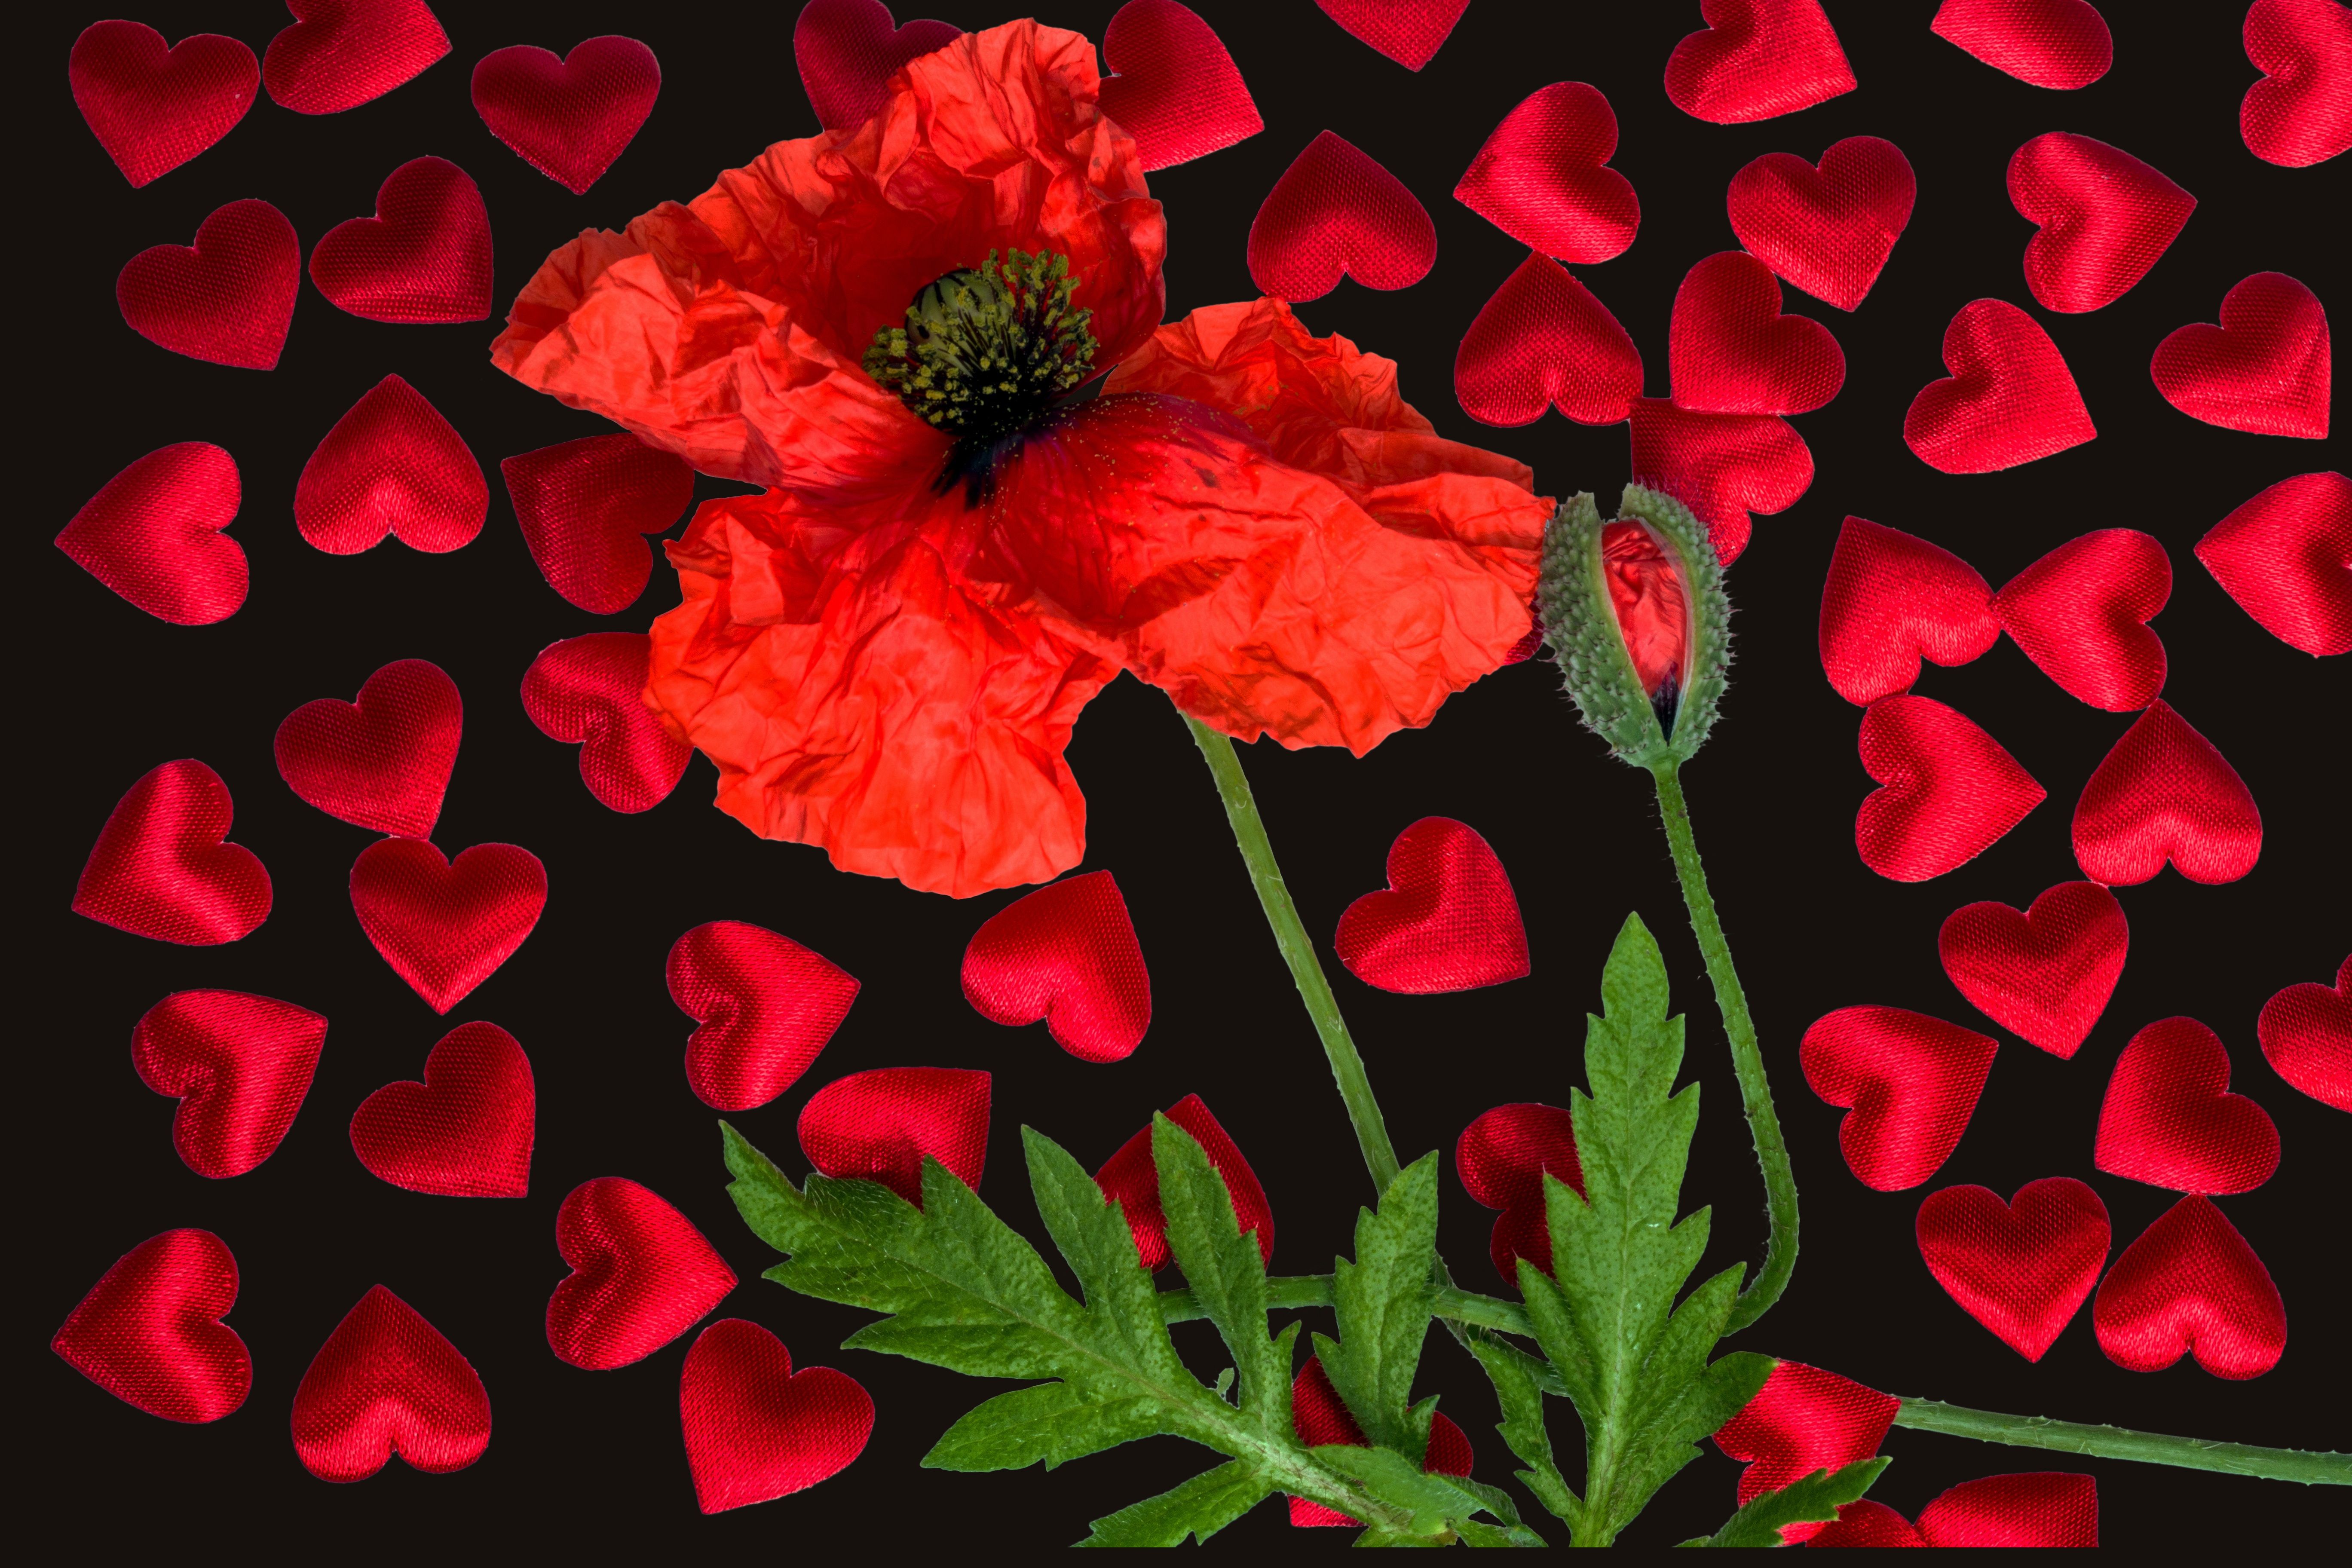
blossom, plant, flower, petal, bloom, heart, red, flora, klatschmohn, poppy flower, carnation, poppy, floristry, macro photography, valentine's day, flowering plant, garden roses, annual plant, land plant